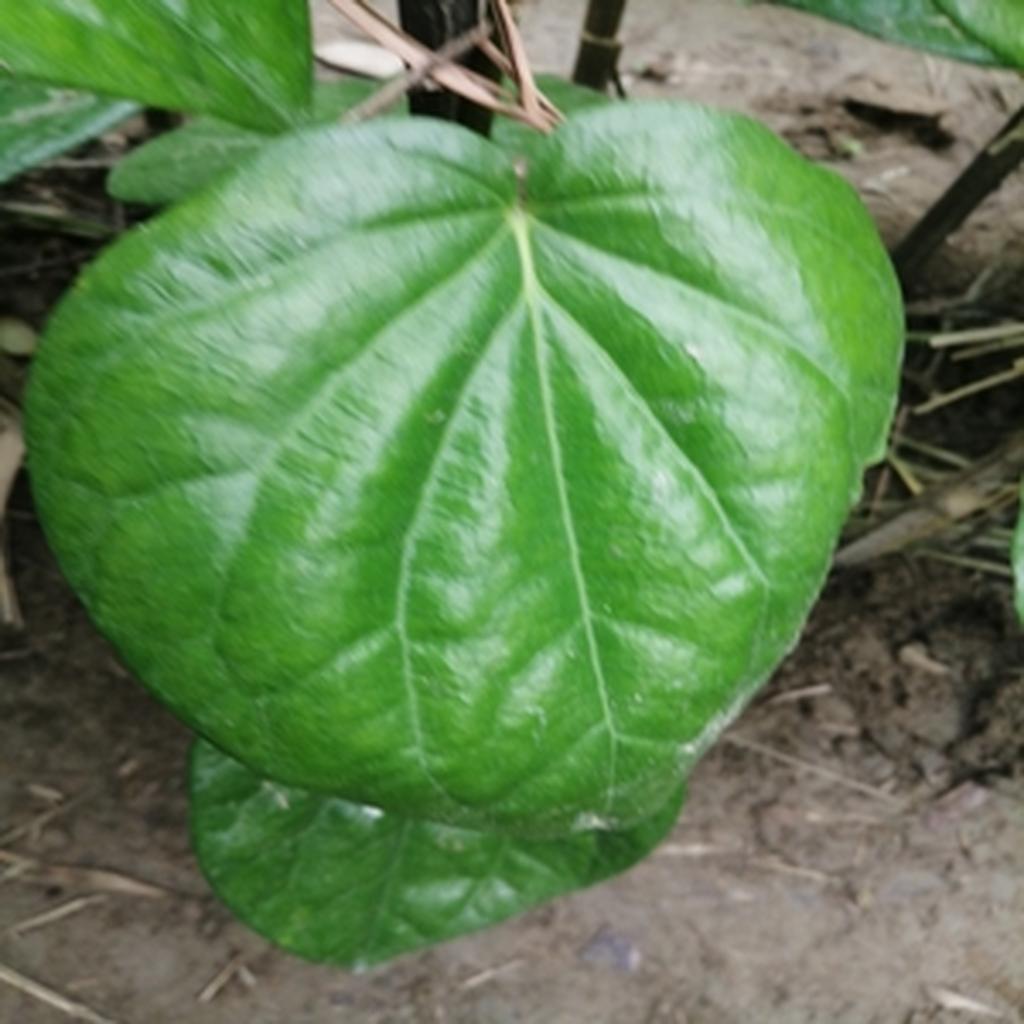
Label: Healthy_Leaf